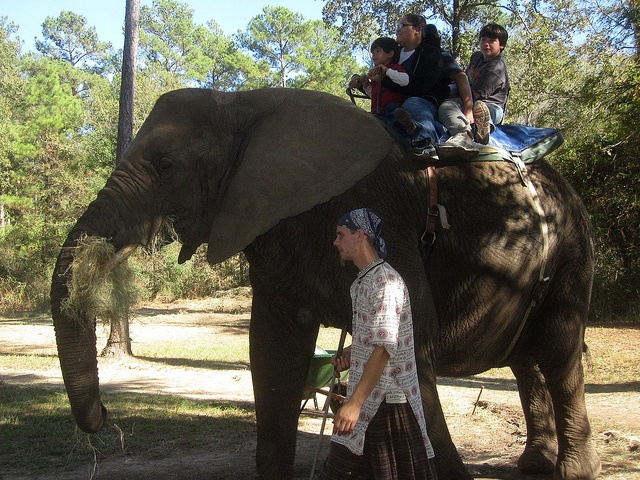
A captive elephant eats grass as children sit atop it, waiting for a ride; the elephant is guided by a person on the ground.
A family riding on the back of an elephant
A group of people riding on the back of an elephant.
Three people are riding an elephant led by a man in a white and red shirt.
Several people enjoying a ride on the back of an elephant